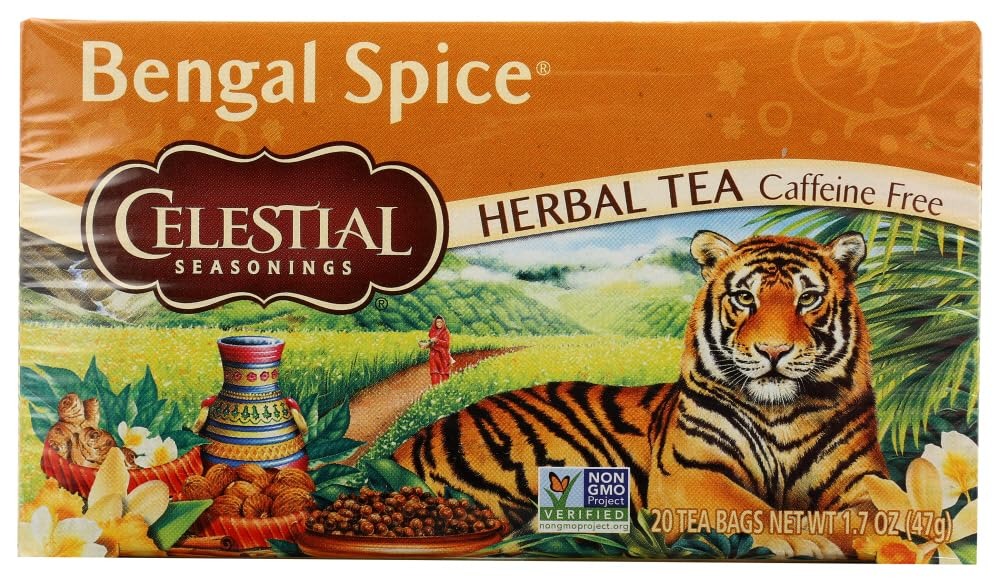
Item Name: Celestial Seasonings Bengal Spice Herb Tea, 20 CT (Pack of 2)
Value: 2.0
Unit: Count

Price: 13.17